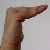
The image shows a hand gesture representing a space in Indian Sign Language.